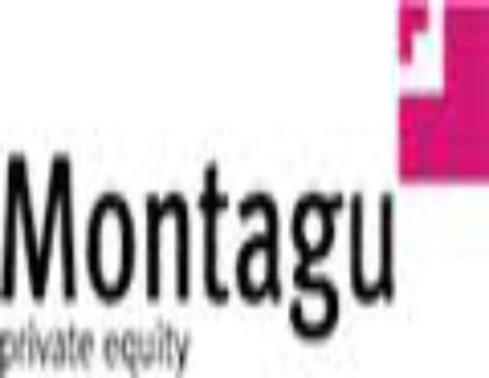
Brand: montagu
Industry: Clothes